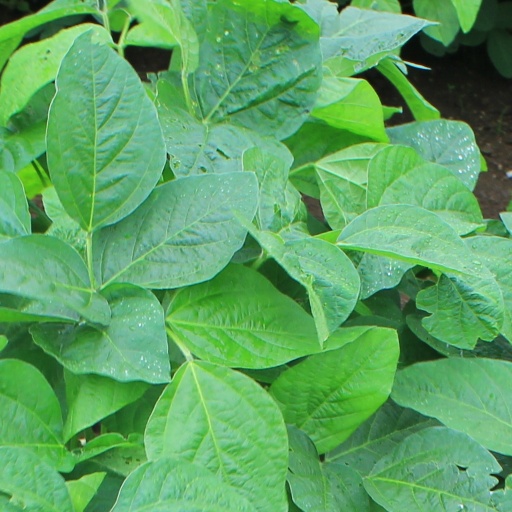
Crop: soybean